Mayuri Kurotsuchi

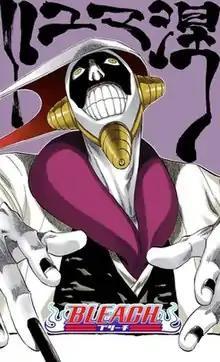
Mayuri Kurotsuchi as depicted on the cover for Chapter 123

is a fictional character in the Bleach anime and manga created by Tite Kubo. He is the current captain of the 12th Division of the Gotei 13 and overseer of the Soul Reapers' Research and Development Institute.